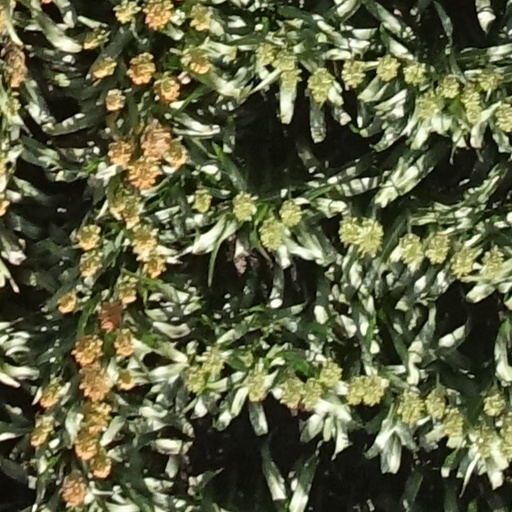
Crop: sorghum